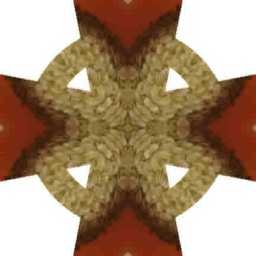
Pumpkin seeds in an orange bowl